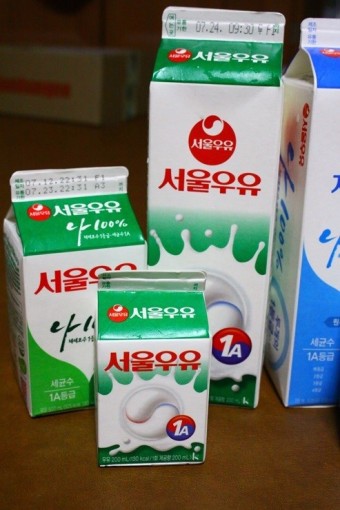
Label: paper